The Crosslands

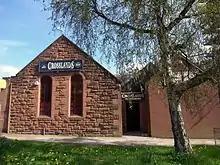
The Crosslands in 2011

The Crosslands was a public house in the Maryhill area of Glasgow, Scotland, that featured in the 1996 film Trainspotting. It is now known as BrewHaus.